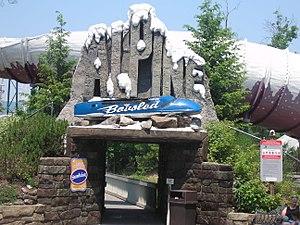
Alpine Bobsled sont des montagnes russes bobsleigh du parc The Great Escape & Splashwater Kingdom, situé à Queensbury, dans l'État de New York, aux États-Unis. Elles ont été construites par l'entreprise suisse Intamin AG.